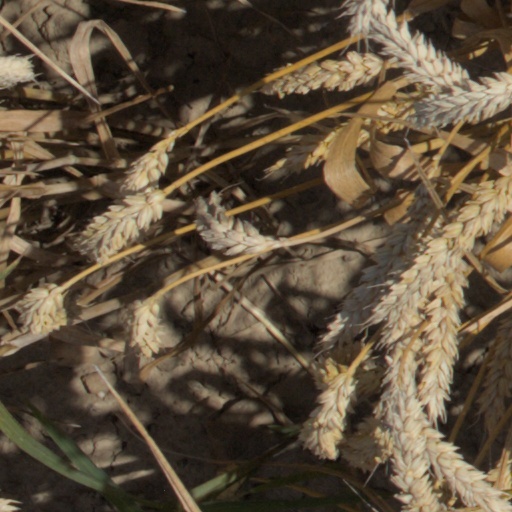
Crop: wheat